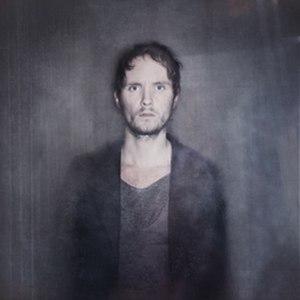
Autoportrait de l'artiste Thomas Devaux
Thomas Devaux, né le 31 mars 1980 à Marcq-en-Barœul, est un photographe plasticien français. Il vit et travaille à Paris.